No Fate! Only the Power of Will

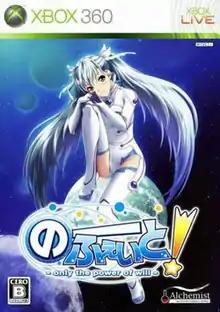
Xbox 360 version cover art

is a Japanese visual novel developed and released by Alchemist on February 25, 2010. The gameplay in "No Fate! Only the Power of Will" follows a plot-line which offers pre-determined scenarios with courses of interaction.